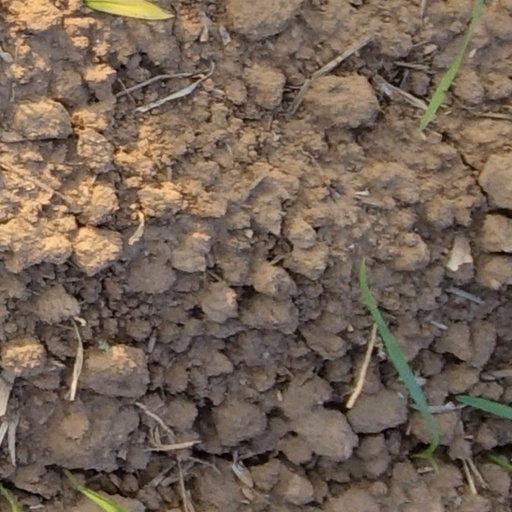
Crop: wheat